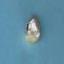
Maize quality: Bad